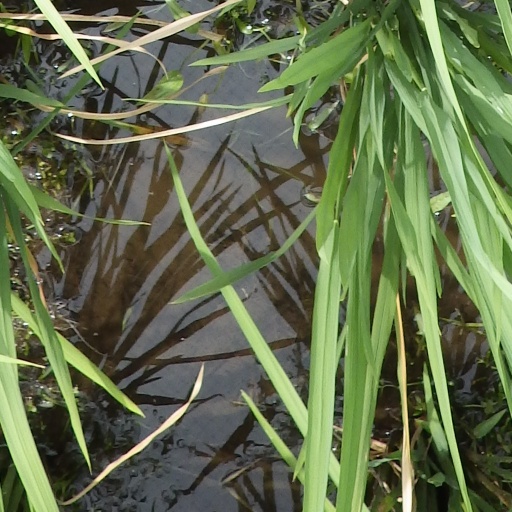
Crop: rice